New York County Lawyers' Association Building

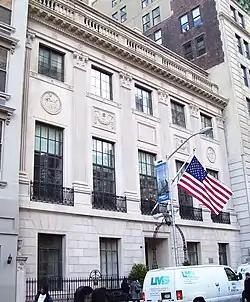

The New York County Lawyers' Association Building is a structure at 14 Vesey Street between Broadway and Church Street in the Financial District of Manhattan, New York City. It was built in 1929–30 and was designed by architect Cass Gilbert in the English Georgian style for the Association, which was founded in 1908. Gilbert's design complements Trinity Church's St. Paul's Chapel, which sits across the street.